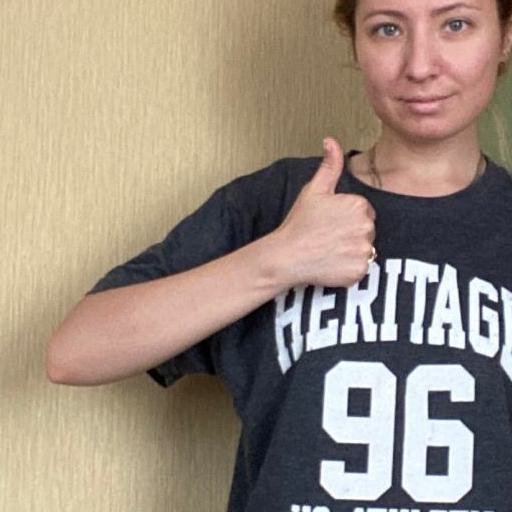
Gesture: like